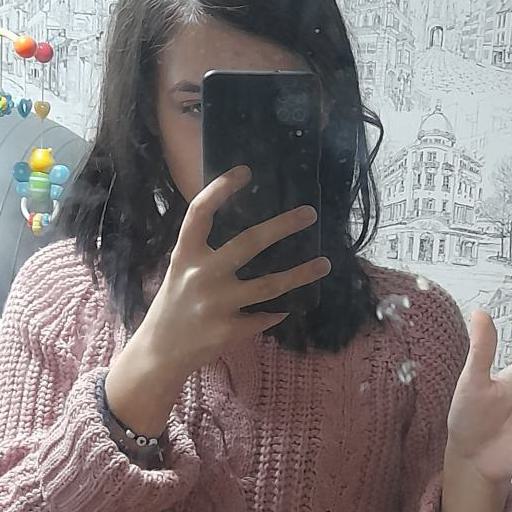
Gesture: no_gesture